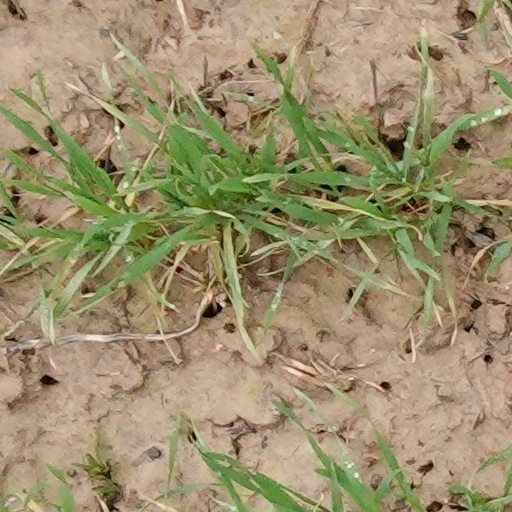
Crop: wheat